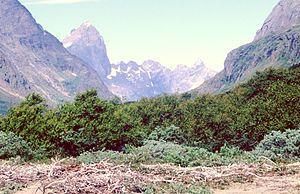
Vatnahverfi, actuellement connue sous les noms de Tasikuluulik ou Qeqertaasaq en langue groenlandaise, est une ancienne colonie viking située dans l'Établissement de l'Est. Le nom de Vatnahverfi peut être approximativement traduit par « District des lacs ».